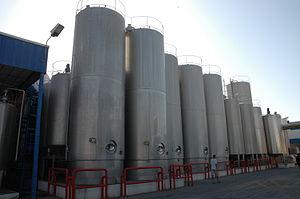
Stockage du lait et du jus de fruit
L'agriculture est un secteur économique très important du Maroc. Il génère environ 14 % du produit intérieur brut, mais avec des variations importantes selon les années en fonction des conditions climatiques. Ses performances conditionnent même celles de l’économie tout entière : le taux de croissance du pays est fortement corrélé à celui de la production agricole. L’agriculture demeure par ailleurs le premier pourvoyeur d’emplois du pays, loin devant les autres secteurs économiques, 40 % de la population active vivant de ce secteur.